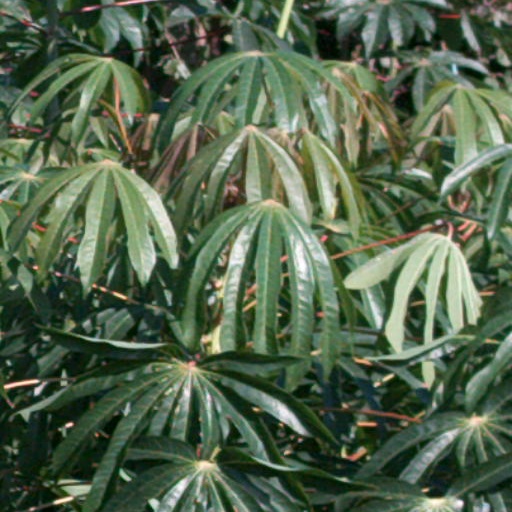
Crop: cassava